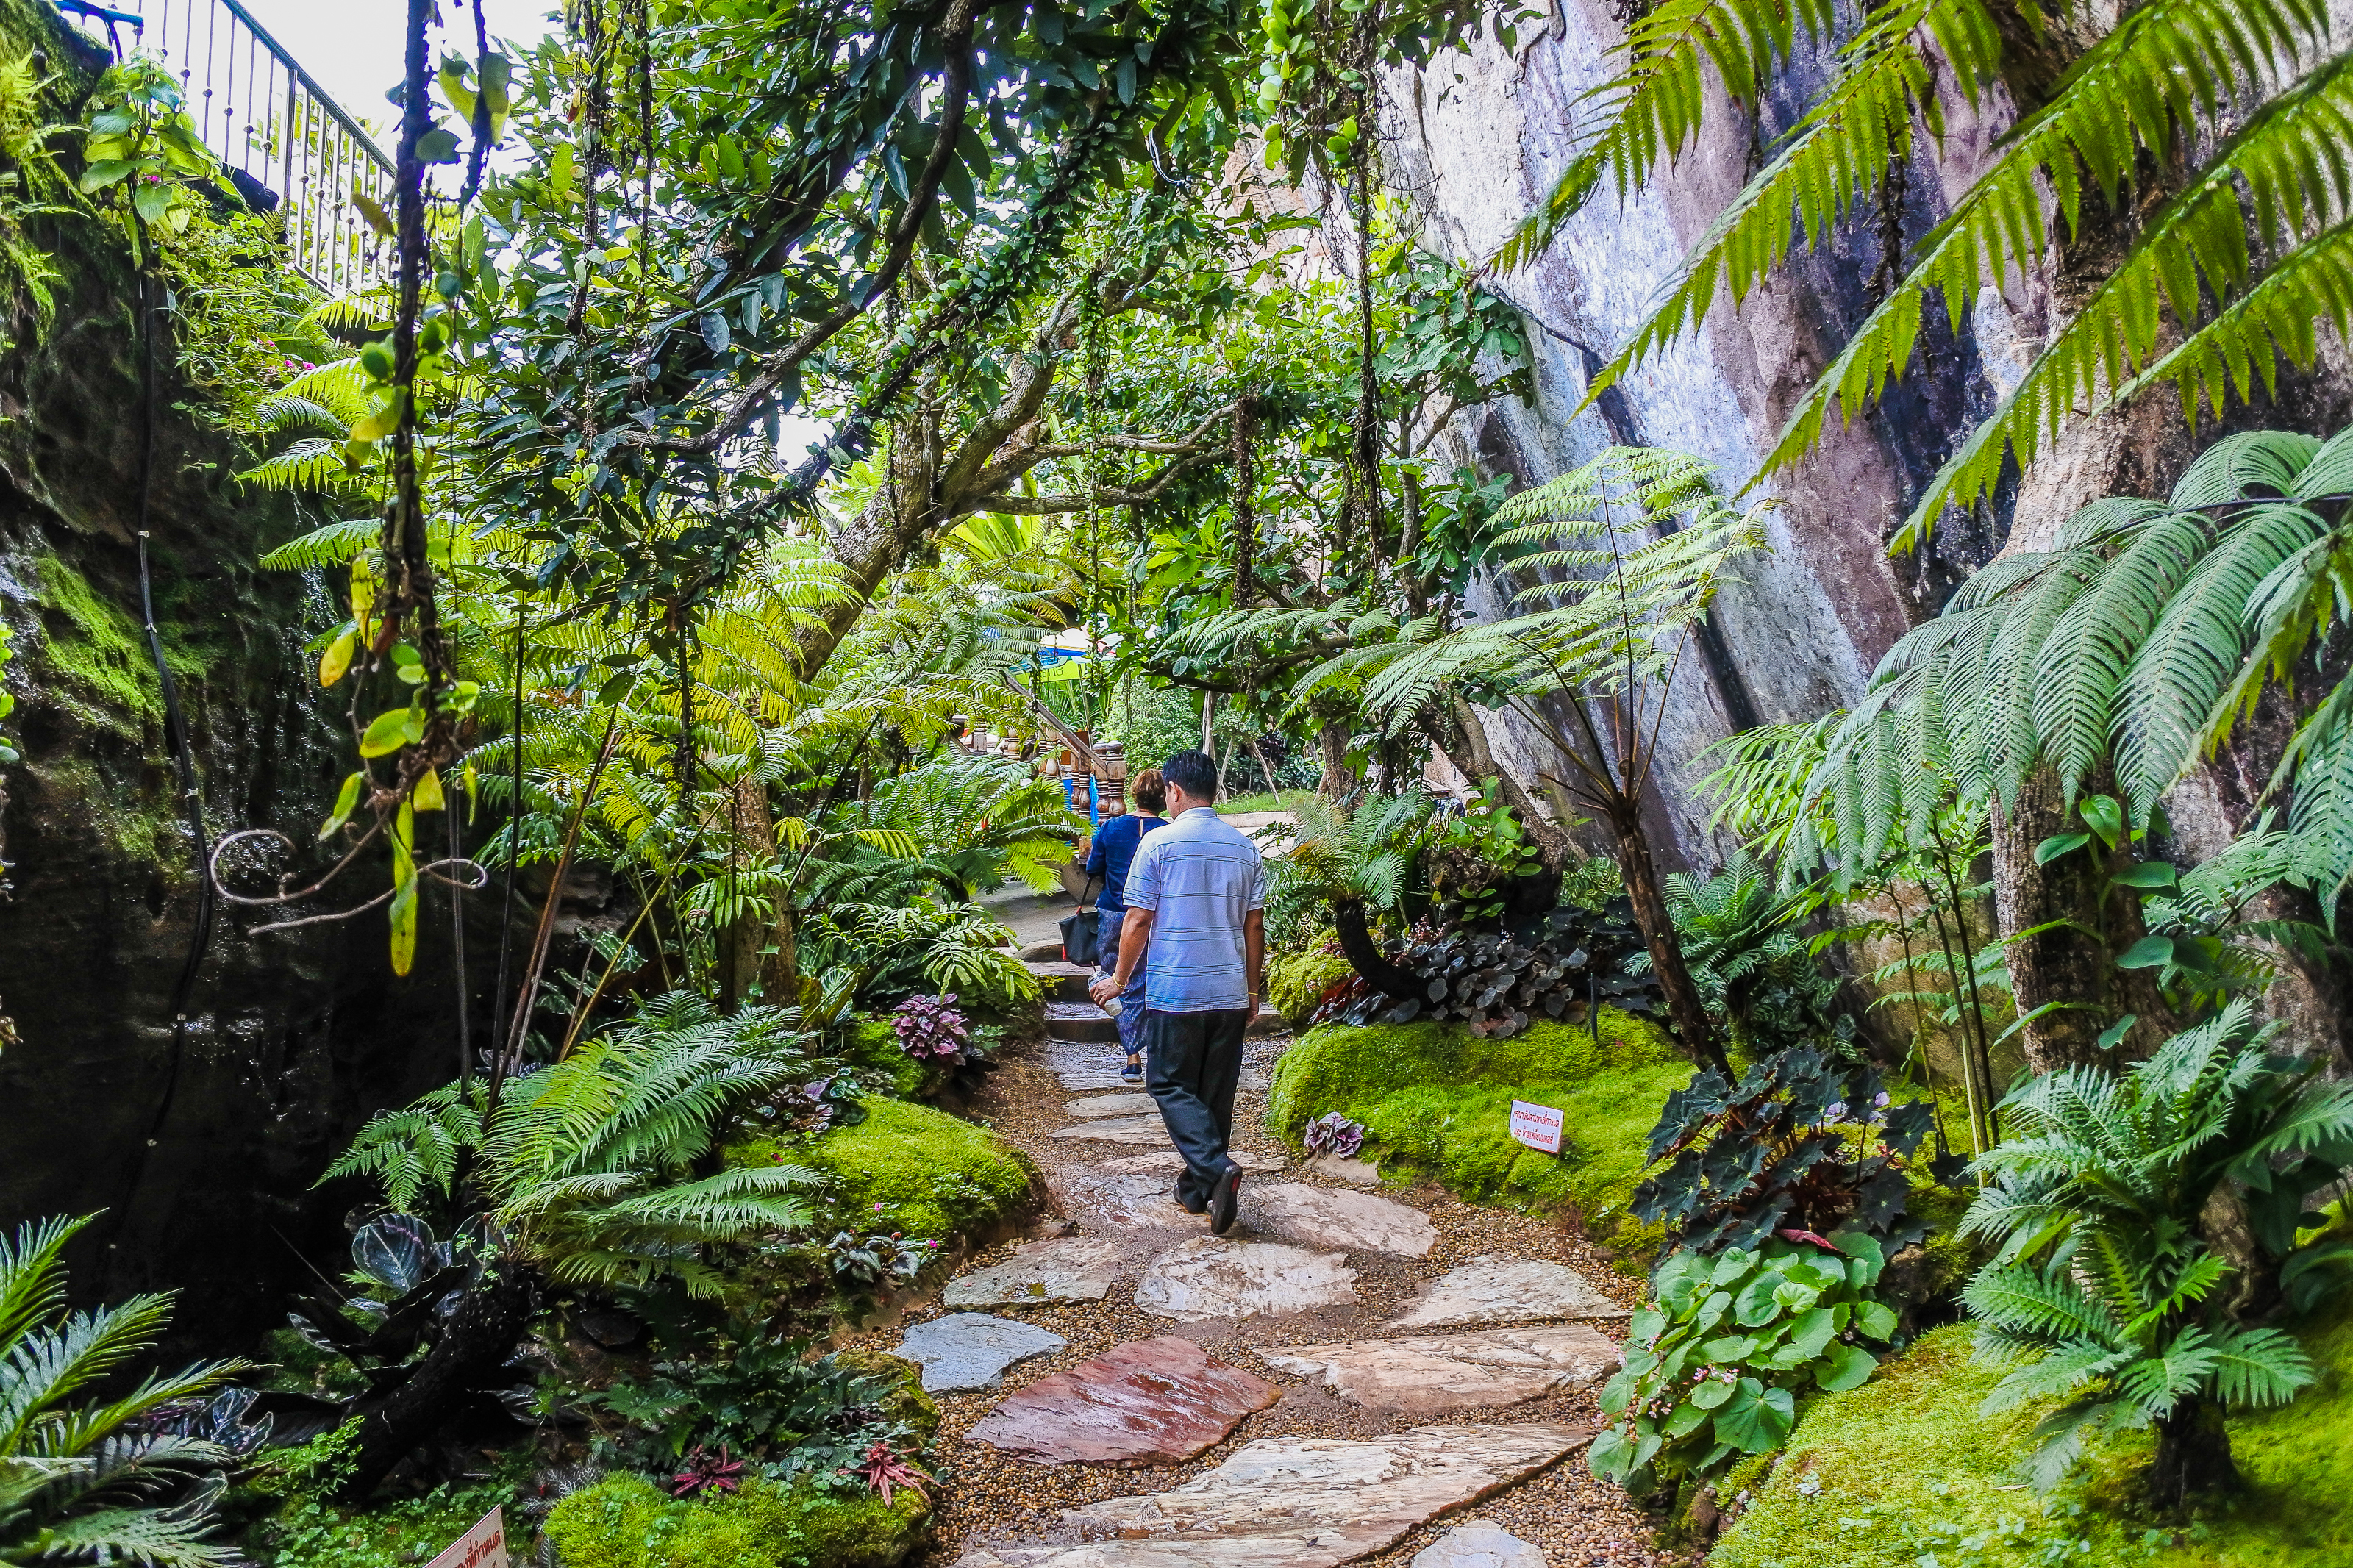
beautiful, beauty, bloom, blooming, blossom, botanical, botany, bouquet, close, closeup, color, colorful, cool, countryside, flora, floral, flower, freshness, garden, gardening, grass, green, ground, holidays, home, house, landscape, landscaped, landscaping, lawn, lush, manicured, natural, nature, outdoor, park, path, paved, pavement, perennial, petal, plant, pretty, red, seasonal, stone, summer, walkway, white, yard, vegetation, jungle, natural environment, rainforest, nature reserve, forest, wilderness, valdivian temperate rain forest, tree, biome, terrestrial plant, botanical garden, vascular plant, ferns and horsetails, old growth forest, trail, leaf, ecoregion, fern, national park, tropical and subtropical coniferous forests, tourism, state park, rock, vacation, recreation, wildlife, adventure, walking